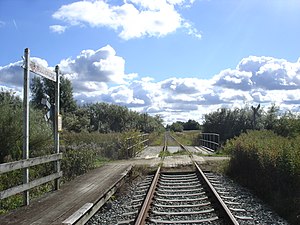
Østerådalen
Limfjordsbanens trinbræt Østeraadalen og broen over Østerå
Aalborg Havnebane på Hadsundbanens tracé krydser Østerå
Østerådalen er en ådal og et rekreativt område langs åen Østerå syd for Aalborg.